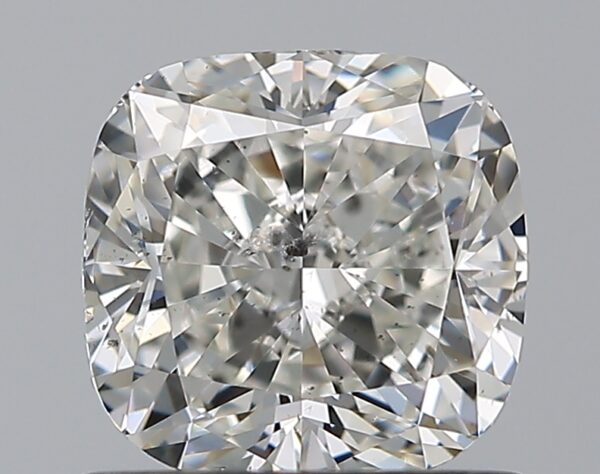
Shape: cushion
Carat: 1.01
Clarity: SI2
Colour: G
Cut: EX
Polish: EX
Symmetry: EX
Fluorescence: N
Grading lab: IGI
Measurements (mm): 5.74 x 5.59 x 3.8